Friedrich von Ledebur

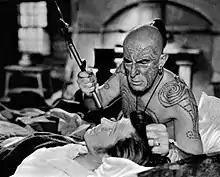
Friedrich von Ledebur as Queequeg in "Moby Dick"

In 1945, Ledebur made his film debut. He later appeared in "Alexander the Great" (1955), and played chief harpooneer Queequeg, a South Sea chieftain, in the film "Moby Dick" (1956). "Better a sober cannibal than a drunken Christian", Herman Melville's Ishmael famously says of Queequeg in the book and the film. He appeared as Brother Christophorus in "The Twilight Zone" episode "The Howling Man".